Ocean color

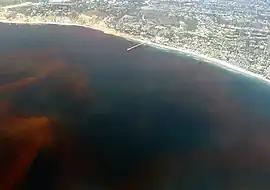
Red tide off Scripps Institution of Oceanography Pier, La Jolla, California, United States.

Ocean water can appear red if there is a bloom of a specific kind of phytoplankton causing a discoloration of the sea surface. These events are called "Red tides." However, not all red tides are harmful, and they are only considered harmful algal blooms if the type of plankton involved contains hazardous toxins. The red color comes from the pigments in the specific kinds of phytoplankton causing the bloom. Some examples are "Karenia brevis" in the Gulf of Mexico, "Alexandrium fundyense" in the Gulf of Maine, "Margalefadinium polykroides" and "Alexandrium monilatum" in the Chesapeake Bay, and "Mesodinium rubrum" in Long Island Sound.